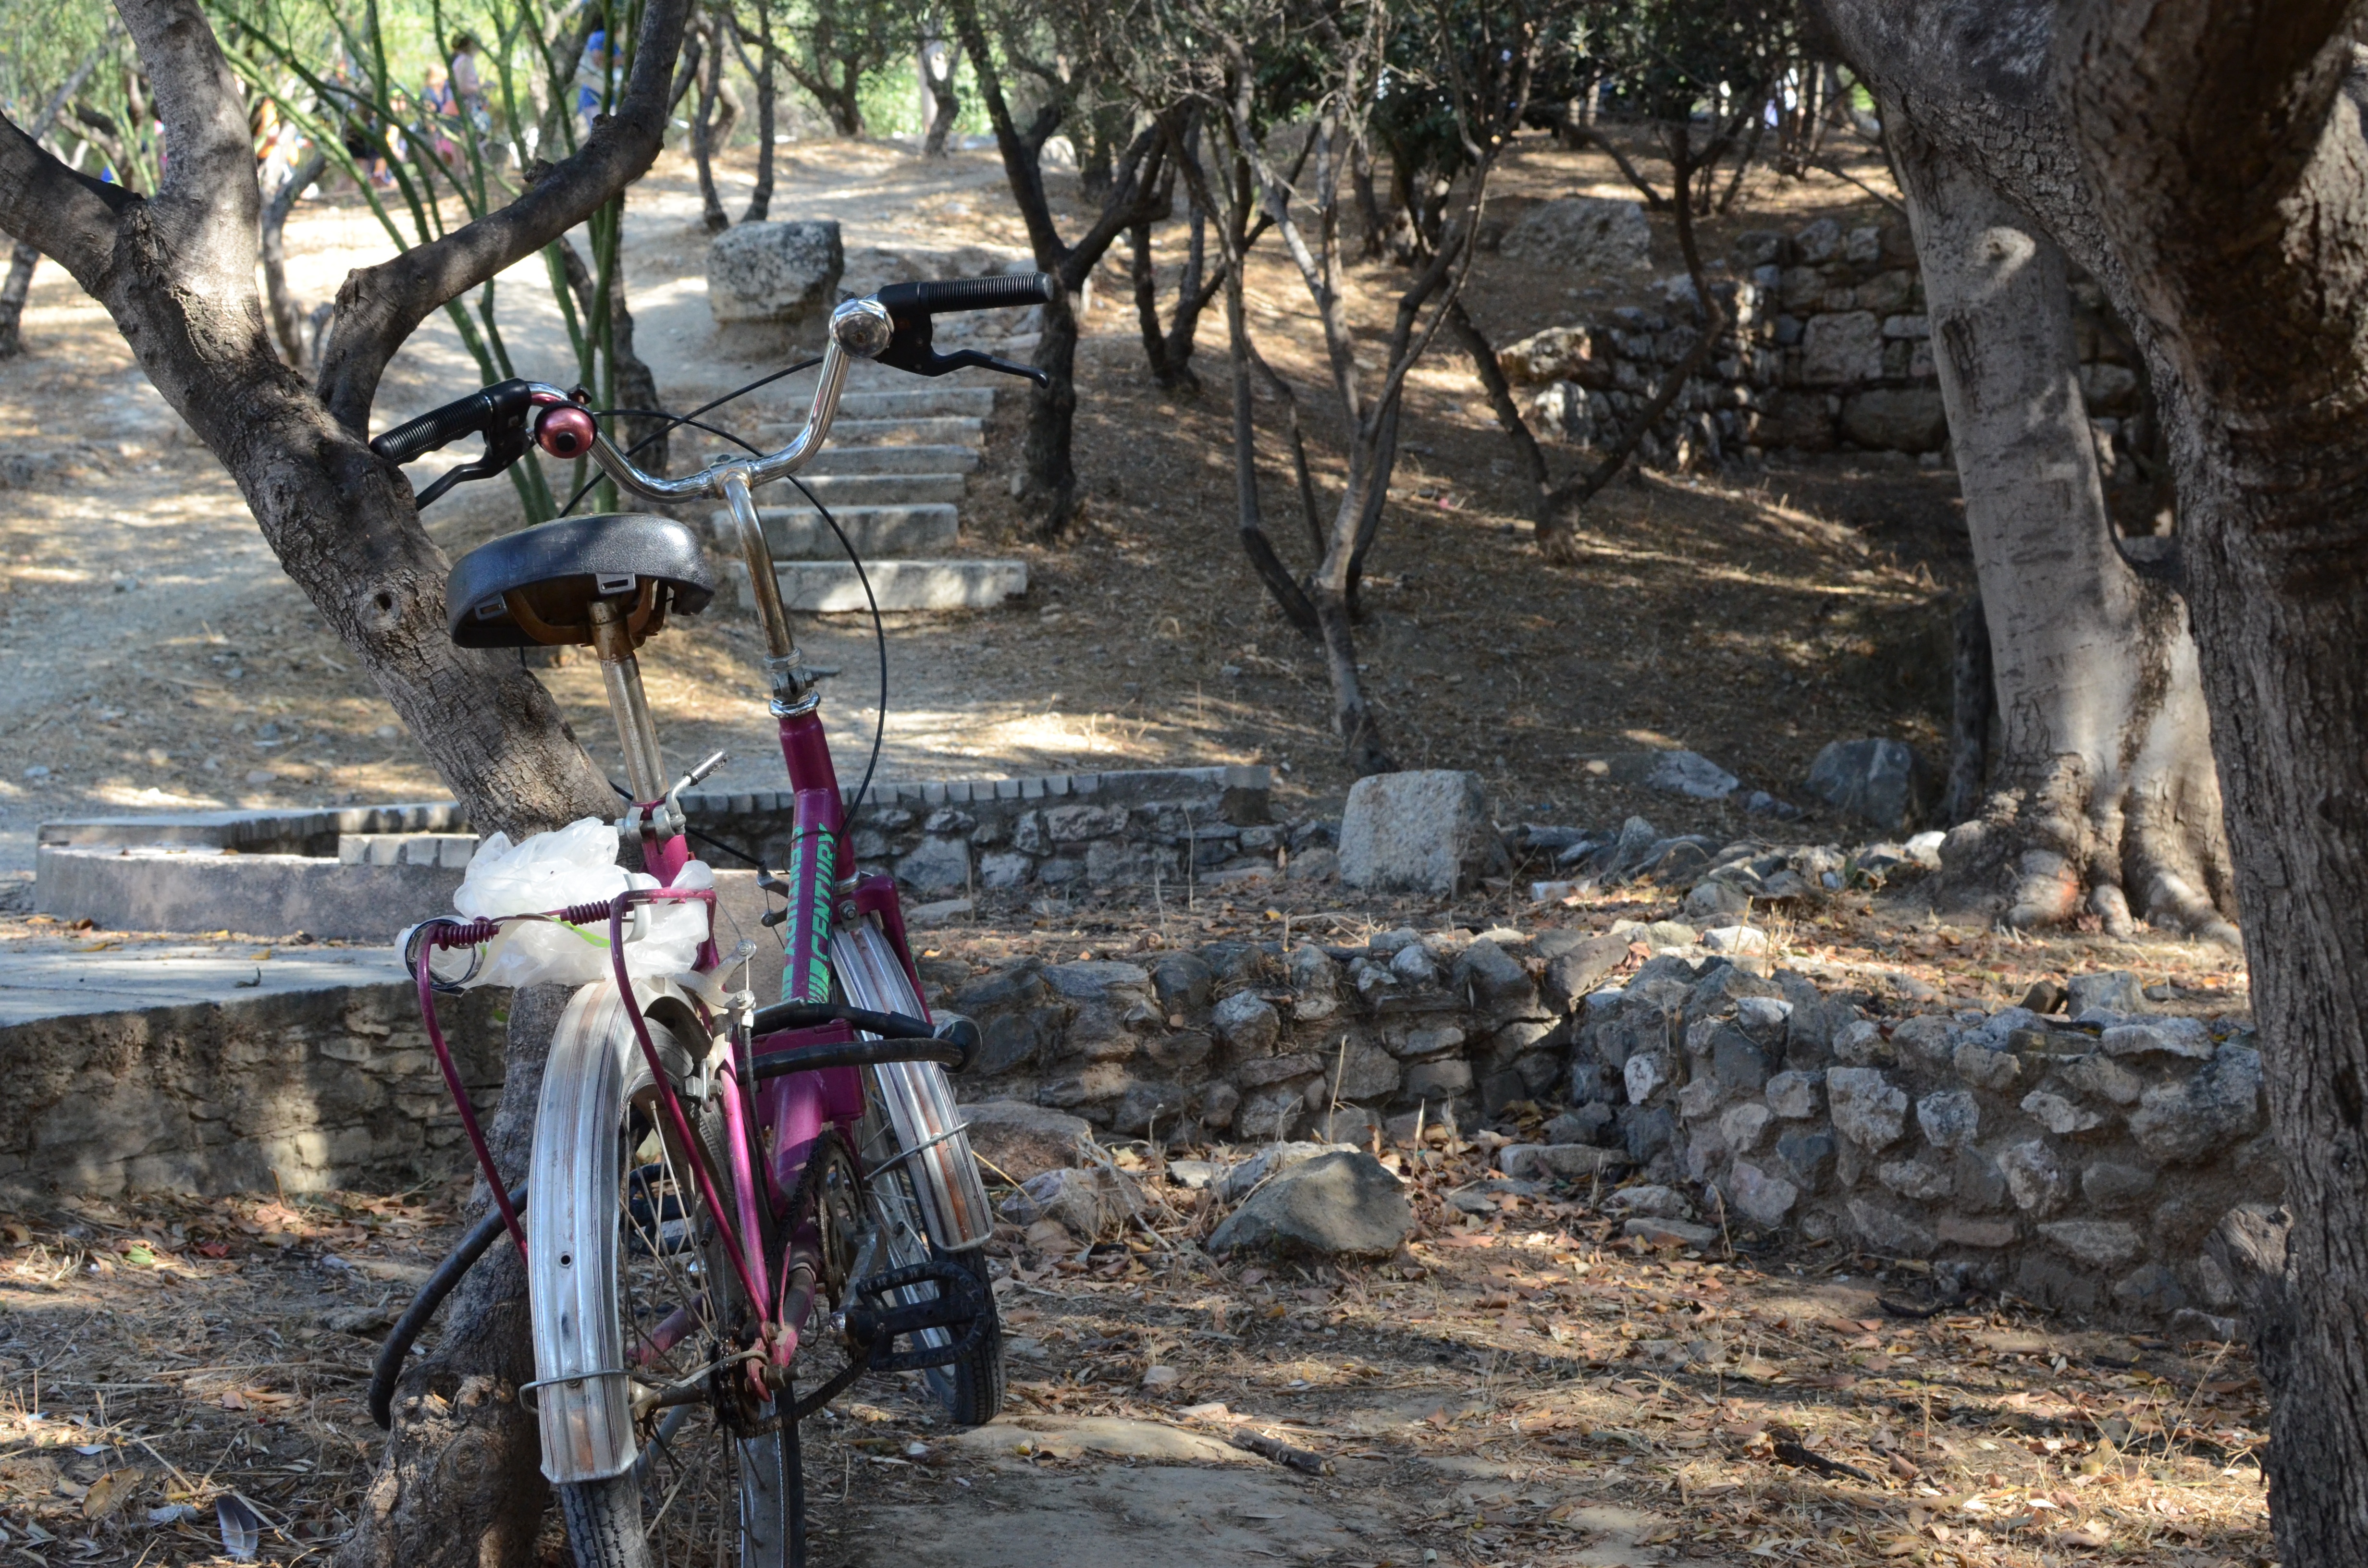
trail, bicycle, vehicle, soil, mountain bike, mountain biking, cycle sport